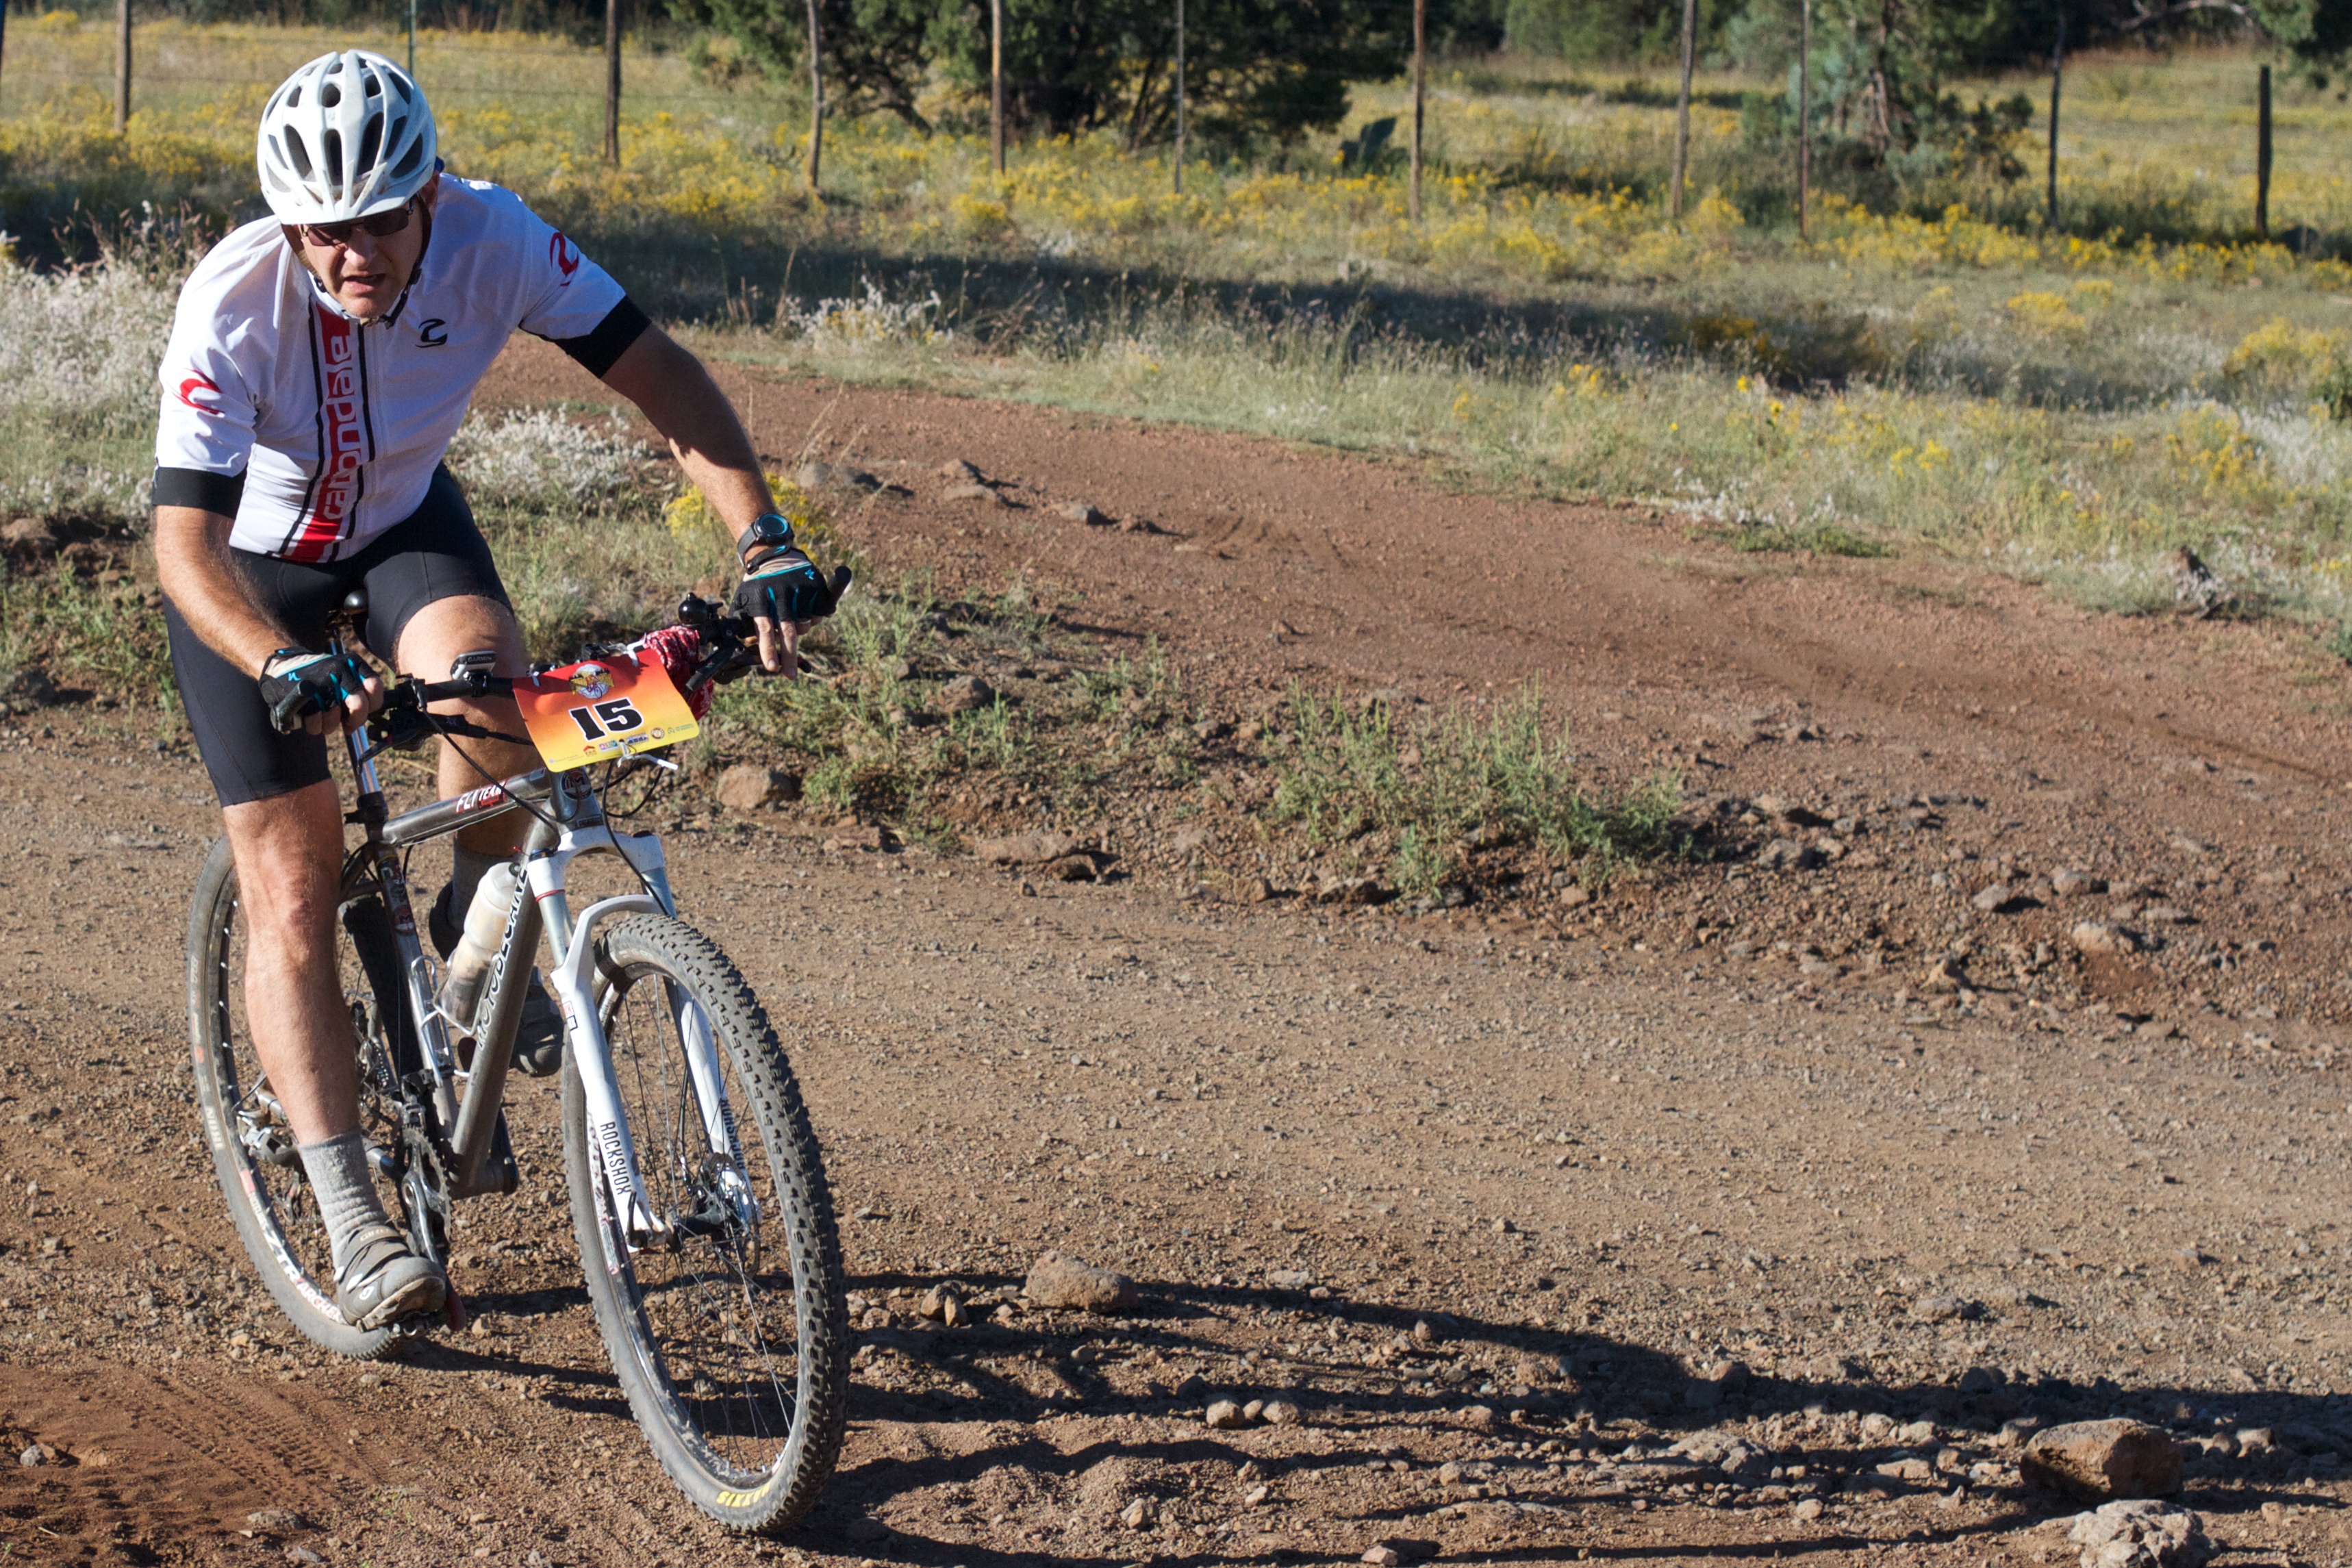
bicycle, vehicle, soil, sports equipment, mountain bike, cycling, race, sports, racing, fotr, mountain biking, road cycling, land vehicle, cycle sport, cyclo cross bicycle, cyclo cross, bicycle racing, downhill mountain biking, mountain bike racing, cross country cycling